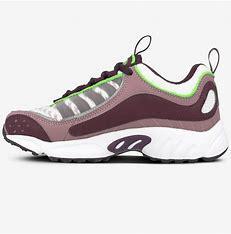
Brand: Reebok
Model: Daytona DMX Ii